J.W. Patterson House

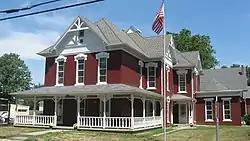
J.W. Patterson House, July 2012

J.W. Patterson House is a historic home and office located at Fairmount, Grant County, Indiana. The house was built between 1887 and 1890, and is a two-story, brick dwelling with Queen Anne and Stick Style design elements. It has a slate covered hipped roof with gables and wraparound front porch. Also on the property is a one-story detached cottage that served as a doctor's office. It was the home and office of prominent local physician Dr. J.W. Patterson.